Cavalry

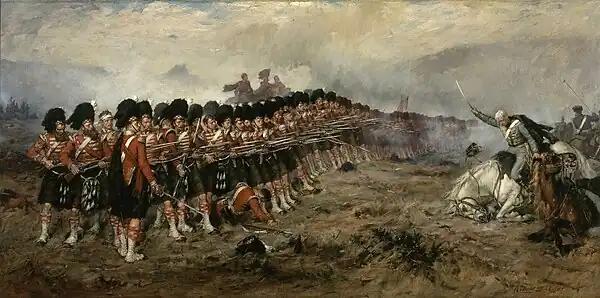
"The Thin Red Line" at the Battle of Balaclava, where the 93rd Regiment held off Russian Cavalry

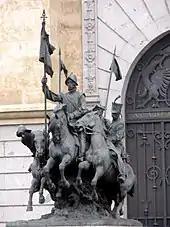
"Monument to the Spanish Regiment of light cavalry of Alcántara"

There were cavalry variations for individual nations as well: France had the "chasseurs à cheval"; Prussia had the "Jäger zu Pferde"; Bavaria, Saxony and Austria had the "Chevaulegers"; and Russia had Cossacks. Britain, from the mid-18th century, had Light Dragoons as light cavalry and Dragoons, Dragoon Guards and Household Cavalry as heavy cavalry. Only after the end of the Napoleonic wars were the Household Cavalry equipped with cuirasses, and some other regiments were converted to lancers. In the United States Army prior to 1862 the cavalry were almost always dragoons. The Imperial Japanese Army had its cavalry uniformed as hussars, but they fought as dragoons.